Michael Barratt (astronaut)

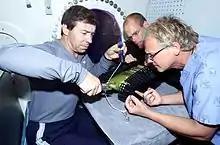
Aquanaut Michael Barratt, Canadian physician Craig McKinley, and Aquarius underwater habitat technician Billy Cooksey work with a remotely operated rover during the NEEMO 7 undersea exploration mission in October 2004.

In October 2004, Barratt served as an aquanaut during the mission aboard the Aquarius underwater laboratory, living and working underwater for eleven days. During NEEMO 7 the crew tested technologies and procedures for remote surgery, as well as using virtual reality for telemedicine.